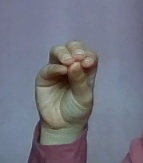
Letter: ha